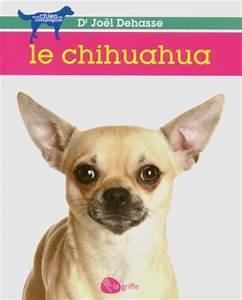
dog